Microbial DNA barcoding

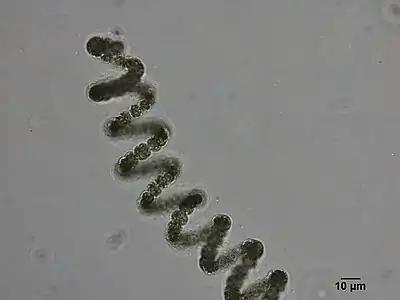
Cyanobacteria from genus Dolichospermum, as seen under a microscope.

However, when analyzing a taxonomic structure or biodiversity of a whole cyanobacterial community (see DNA metabarcoding), it is more informative to use markers specific for cyanobacteria. Universal 16S bacterial primers have been used successfully to isolate cyanobacterial rDNA from environmental samples, but they also recover many bacterial sequences. The use of cyanobacteria-specific or phyto-specific 16S markers is commonly used for focusing on cyanobacteria only. A few sets of such primers have been tested for barcoding or metabarcoding of environmental samples and gave good results, screening out majority of non-photosynthetic or non-cyanobacterial organisms.